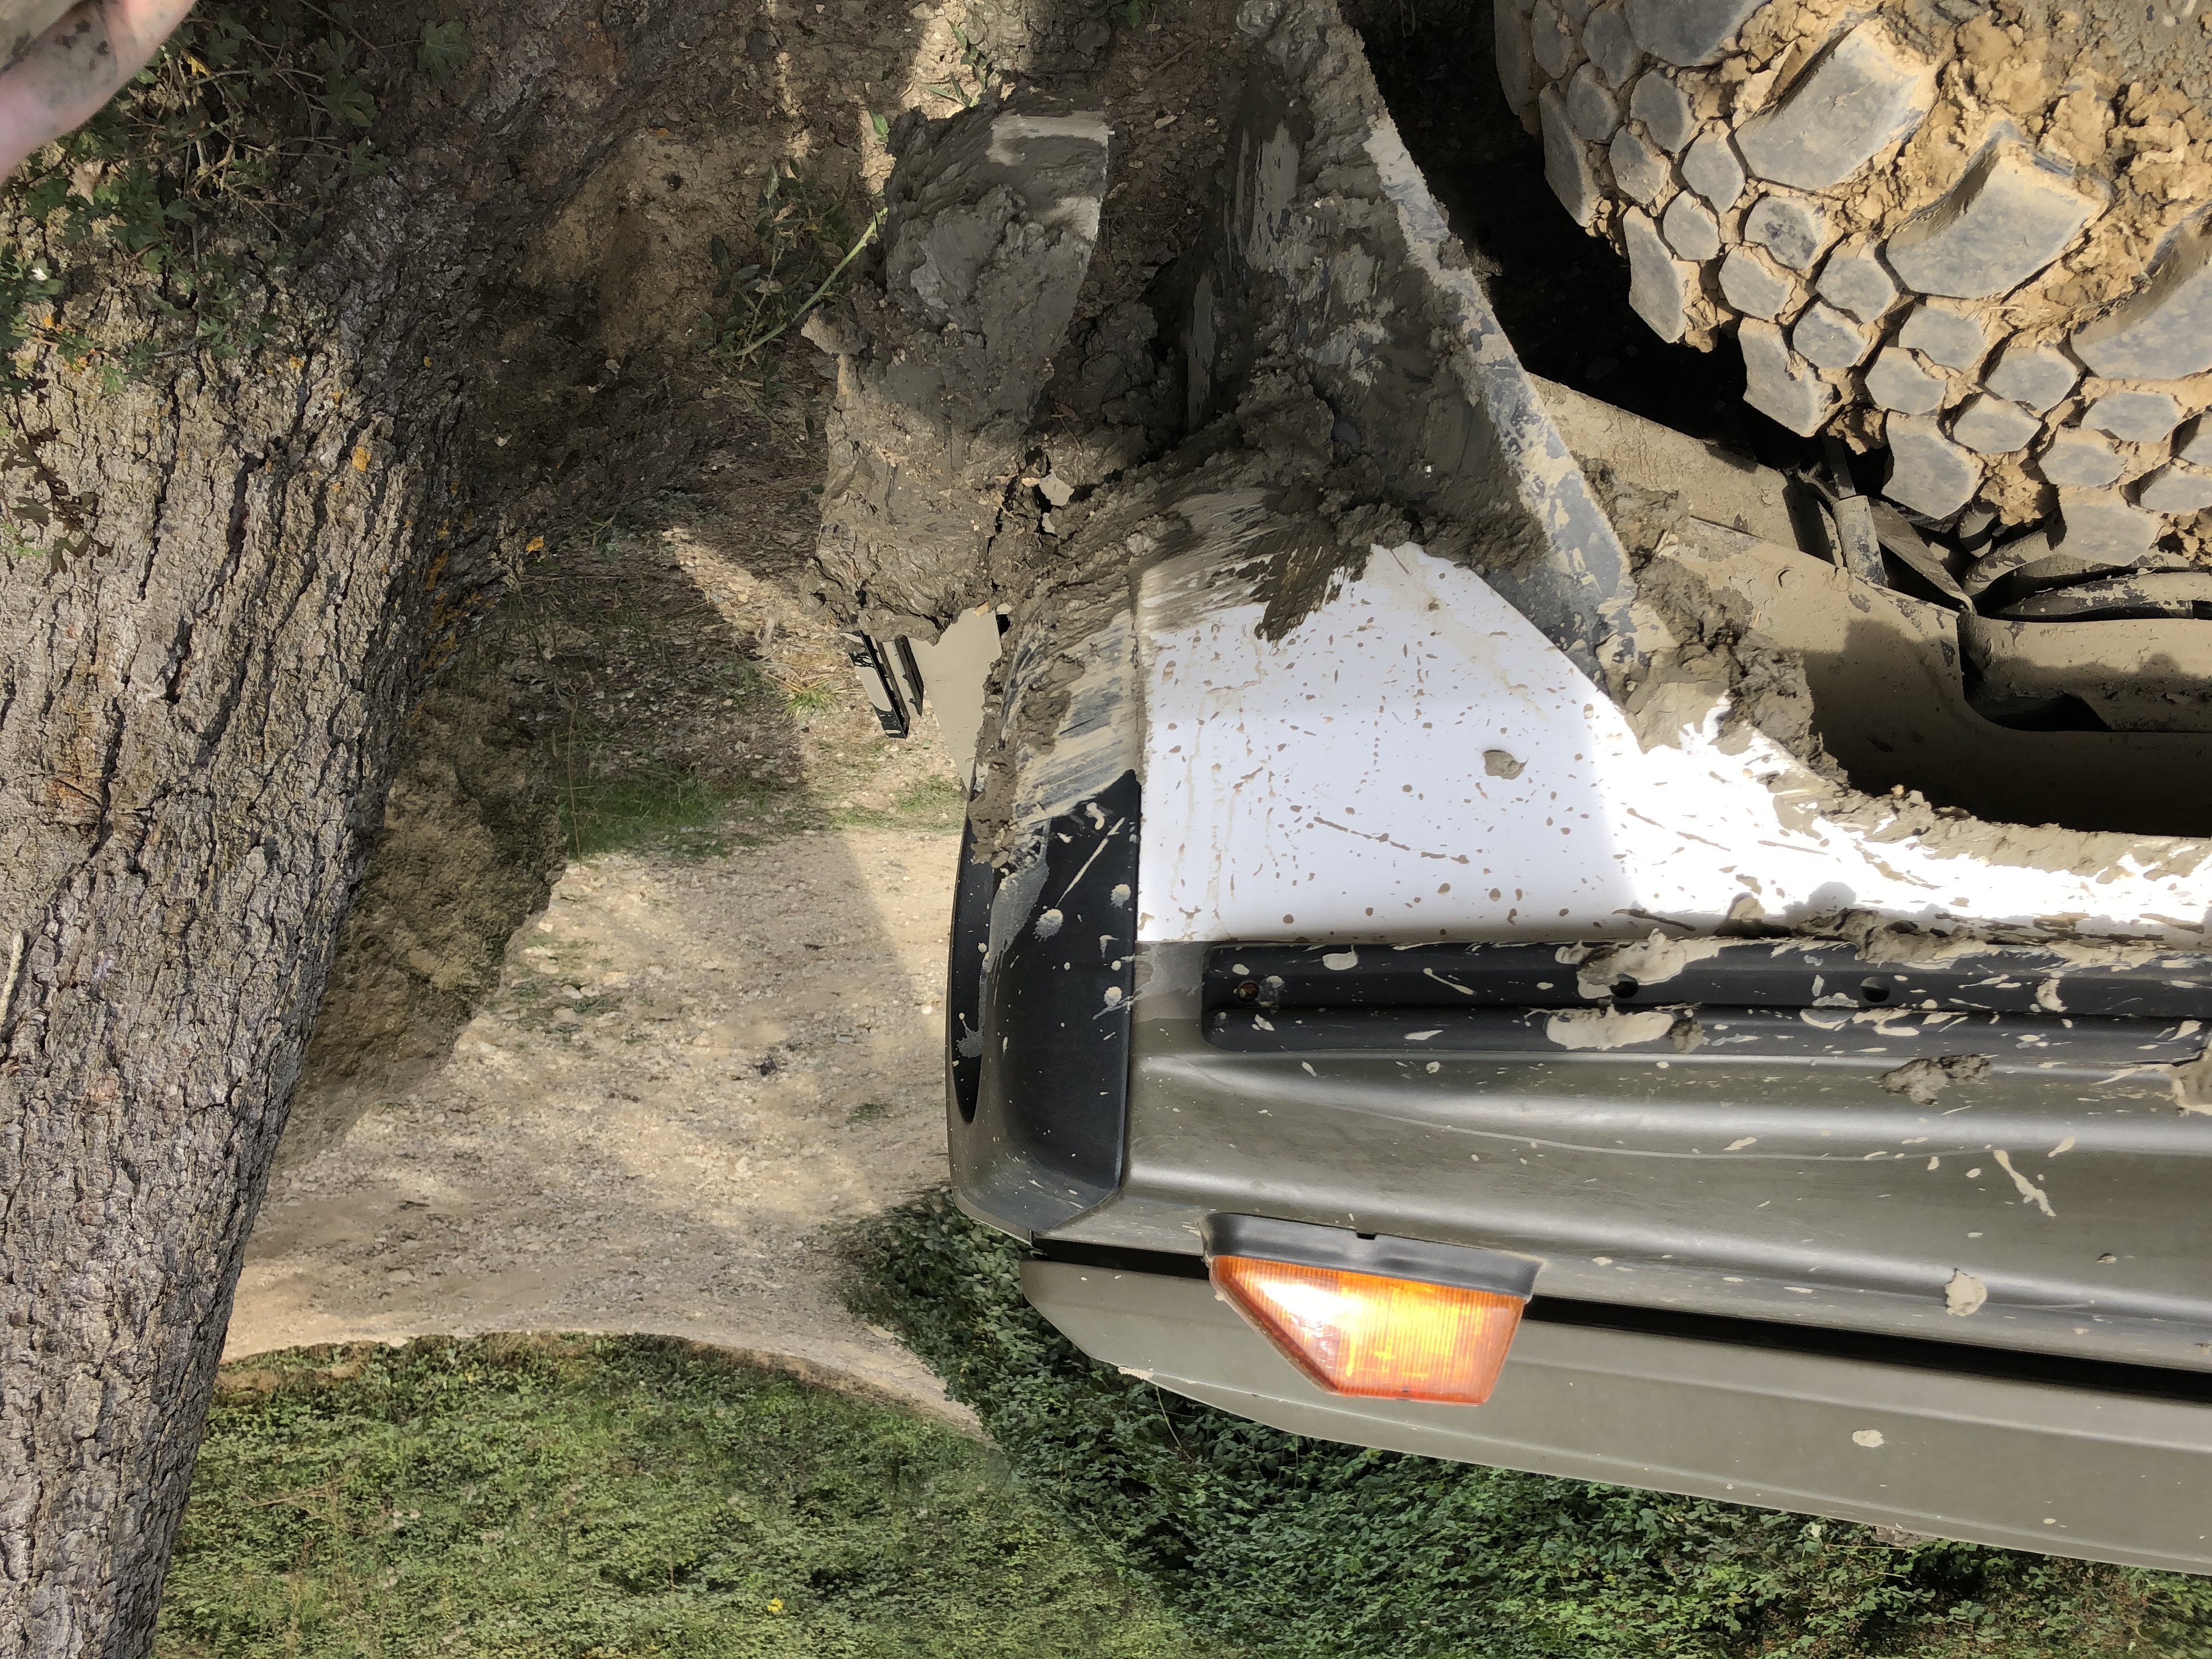
natural, automotive exterior, automotive tire, vehicle, tree, tire, car, bumper, auto part, automotive wheel system, geology, rock, geological phenomenon, plant, soil, wheel